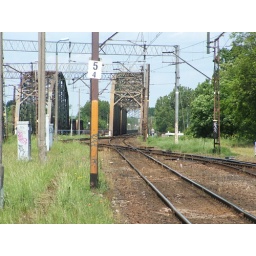
North end of station with huge rail bridge over Odra river in background